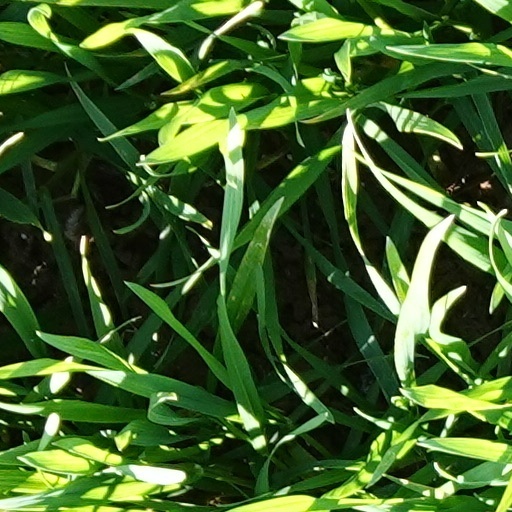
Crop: wheat